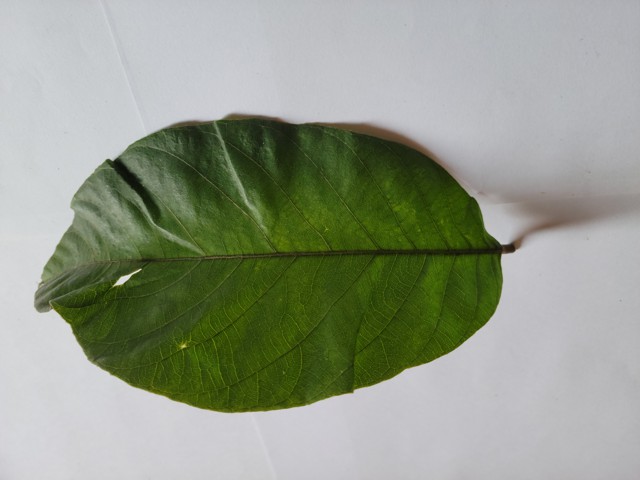
Plant: chapalish